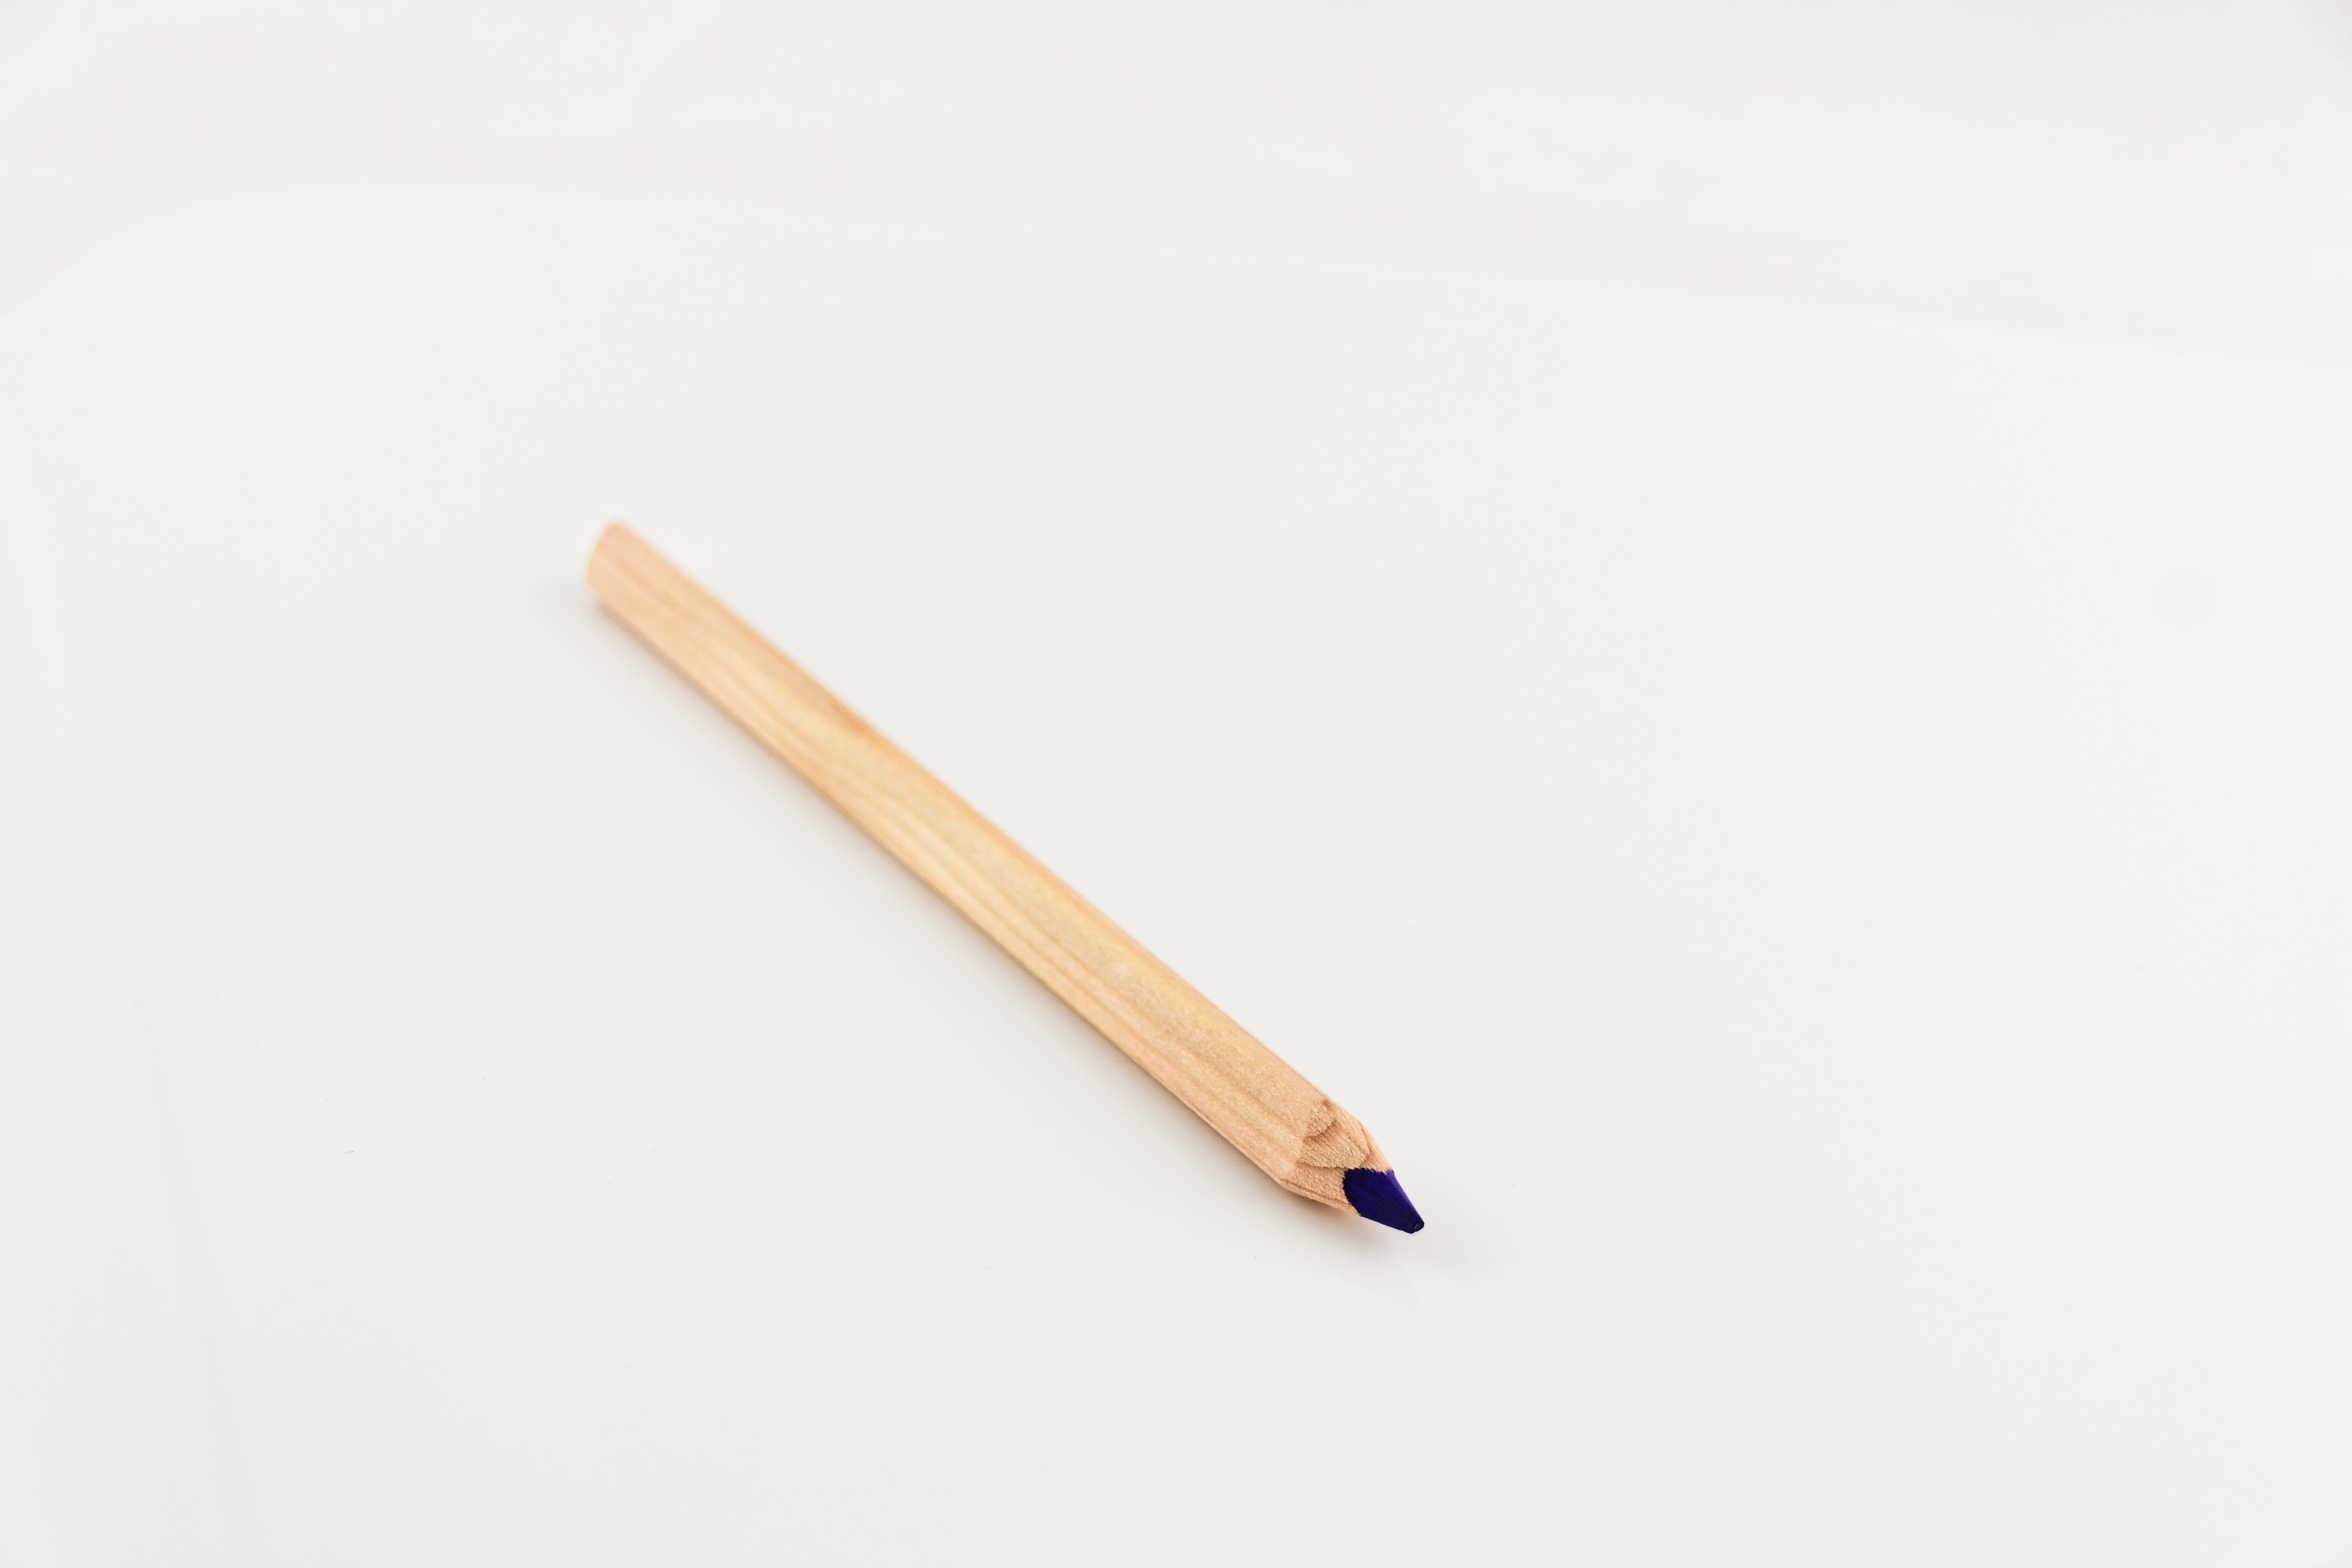
pencil, colorful, art, children, creativity, pens, school, draw, leave, pointed, colored pencils, colour pencils, writing accessories